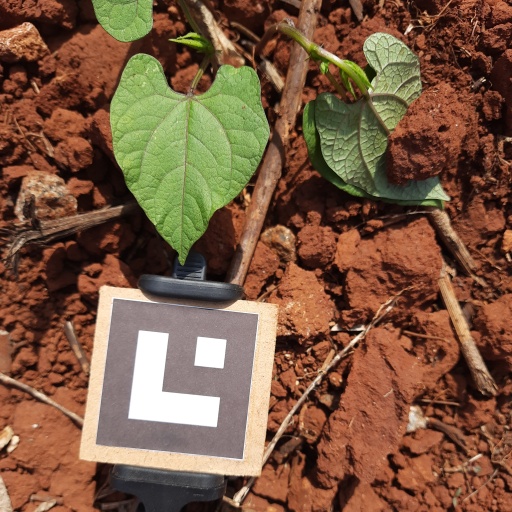
Observations: wavy surface, eating holes in the edge, with soild dust, under sunlight